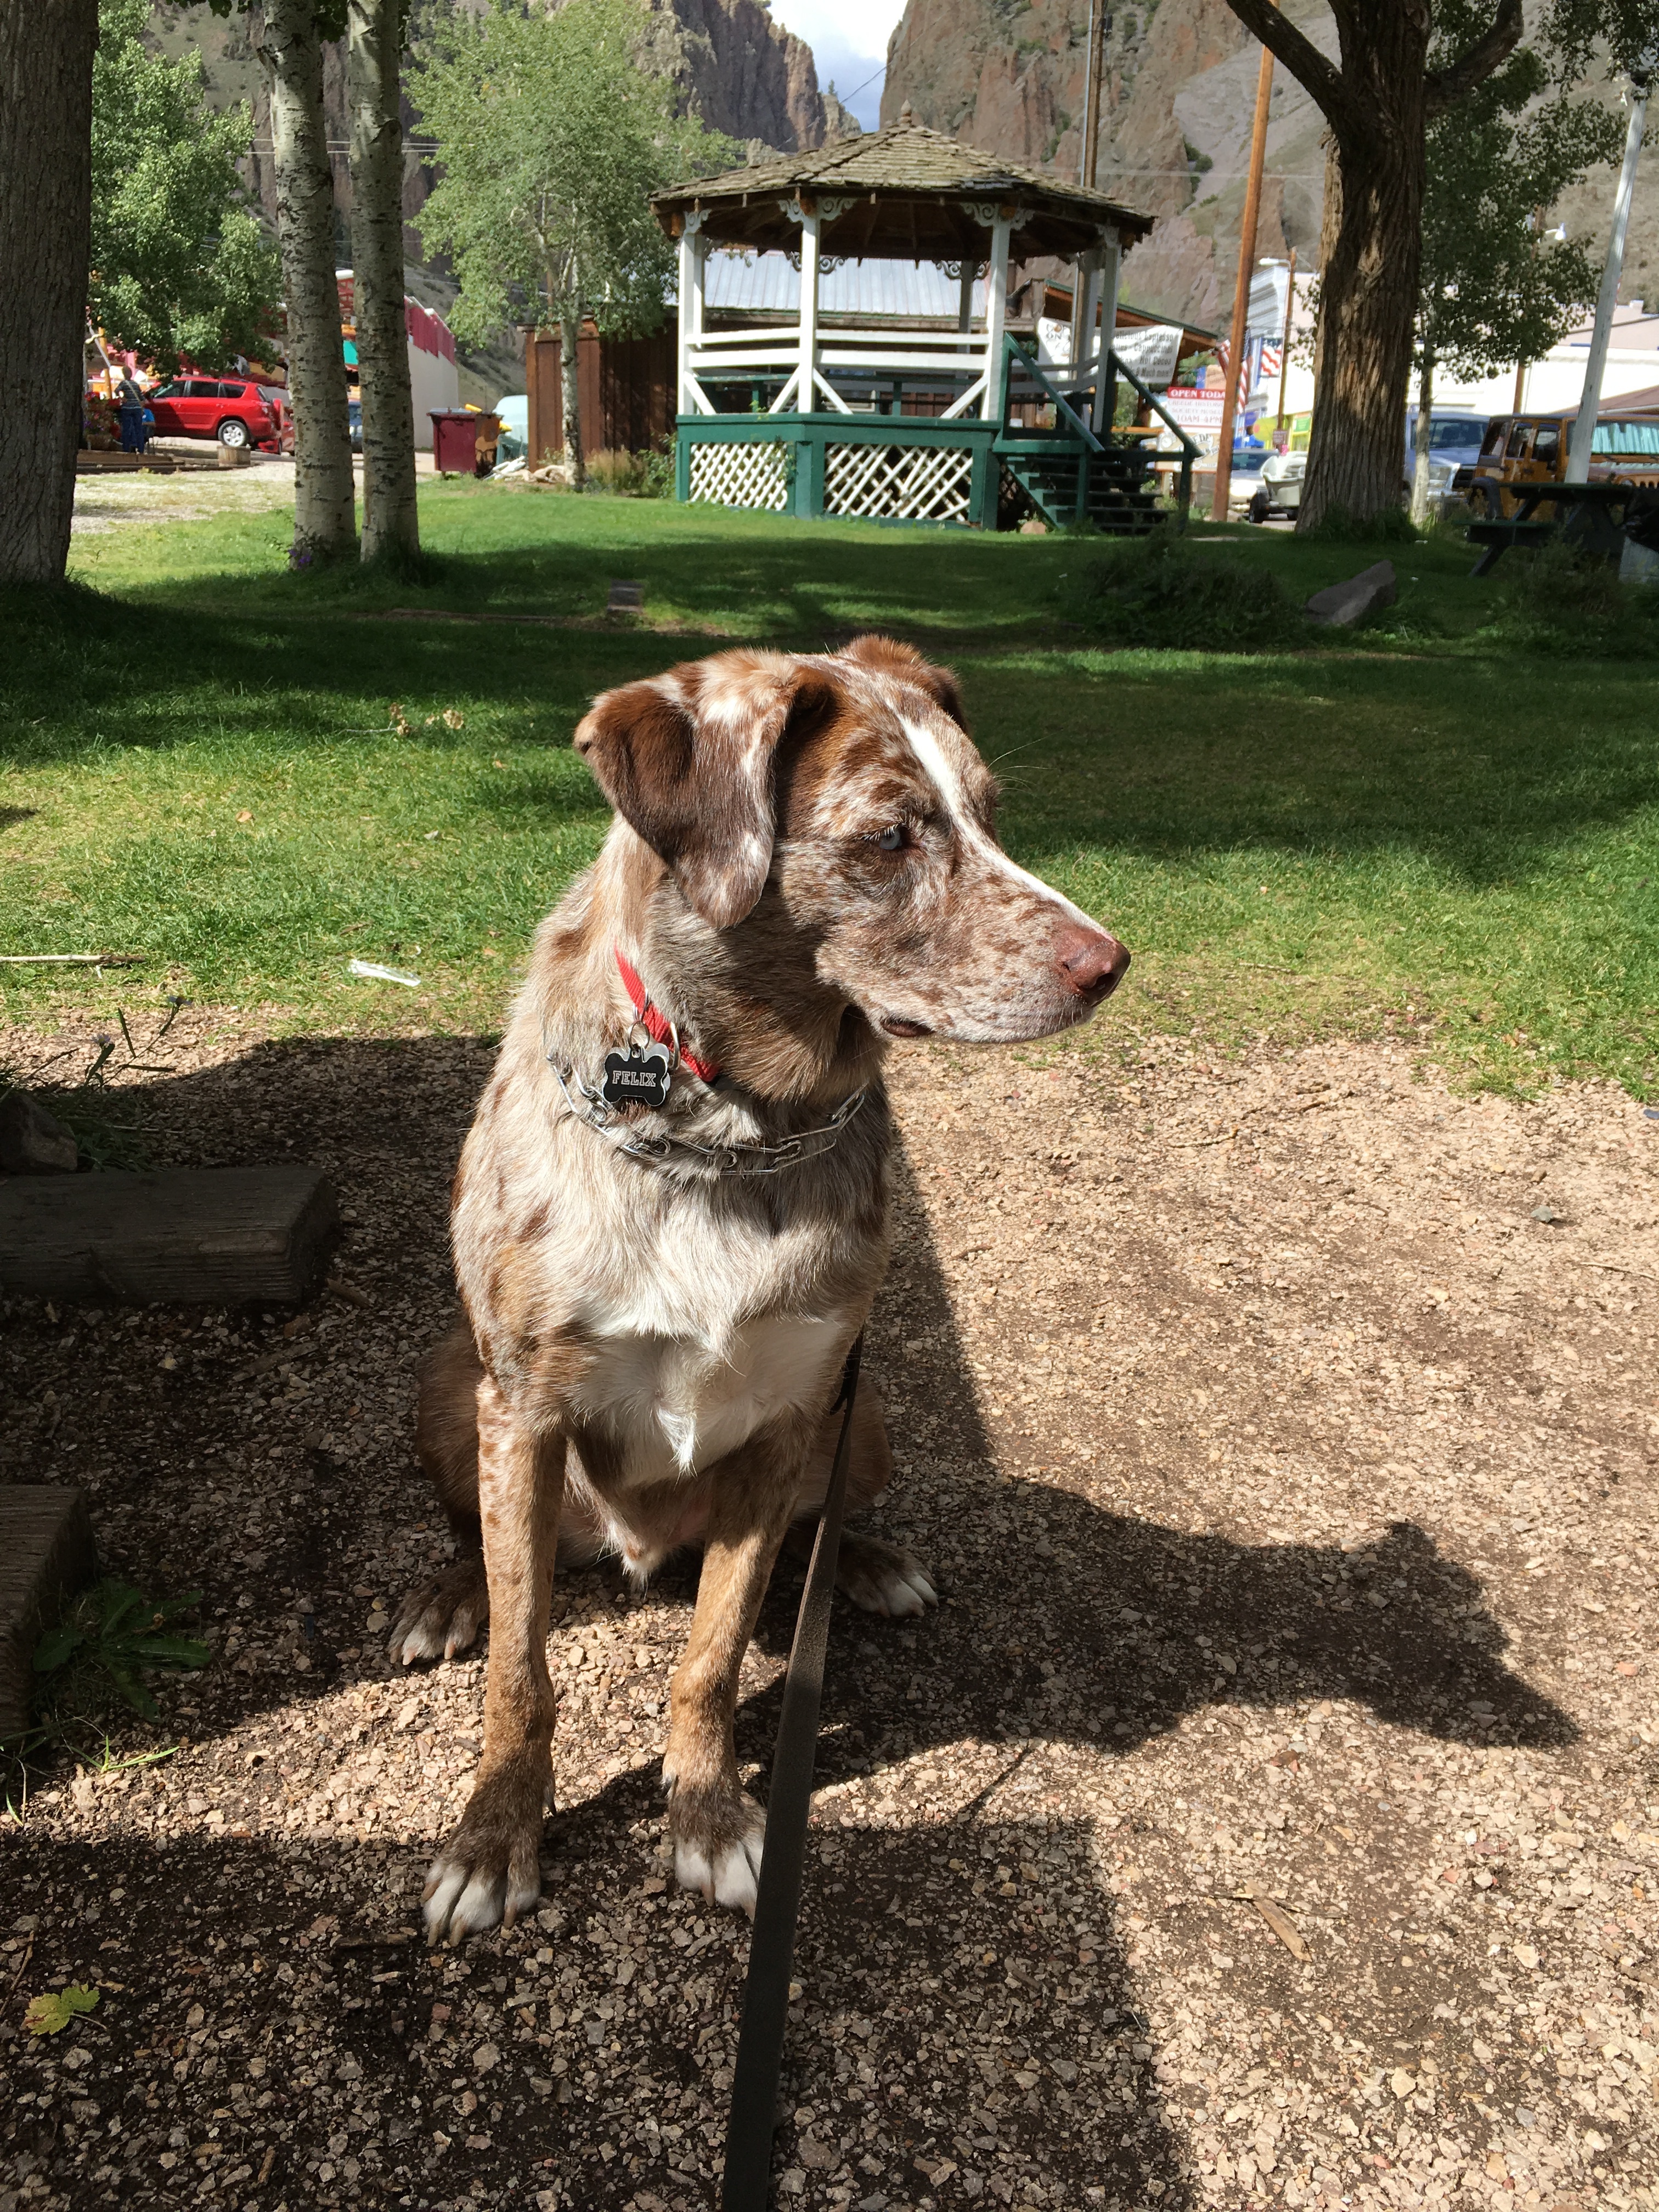
dog, mammal, felix, dog walking, street dog, dog like mammal